Joe Kirby

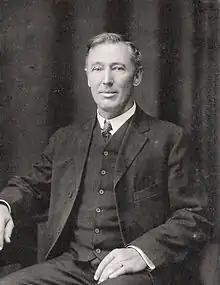
Joe Kirby circa 1915

Joe Kirby (October 5, 1863 - February 8, 1926) was a self-educated son of Irish immigrants who became an important figure in South Dakota history. He helped shape South Dakota law in its formative years, started one of the preeminent law offices in the area in the late 19th and early 20th centuries where numerous future lawyers and judges got their start, founded Western Surety Company and participated in the creation of several other businesses.